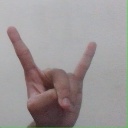
अक्षर: श